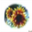
Label: sunflower